War Picture Library

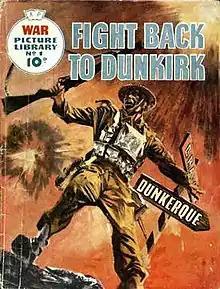
Cover to "War Picture Library" No. 1 – "Fight Back to Dunkirk", 1 September 1958

War Picture Library was a British 64-page "pocket library" war comic magazine title published by Amalgamated Press/Fleetway (now owned by IPC Magazines) for 2103 issues. Each issue featured a complete story, beginning on 1 September 1958 with "Fight Back to Dunkirk" and finishing 26 years later on 3 December 1984 with "Wings of the Fleet". The editor was Ted Bensberg. Assistant editors included Geoff Kemp and Brian Smith. Other editorial staff included Pat Brookman, Terence Magee, Clive Ranger, Tony Power and Clive McGee. Art editor was Mike Jones and art assistant was his brother Dave Jones. Other art assistants at various times were Roy McAdorey, Geoff Berwick, Bill Reid and John Fearnley.